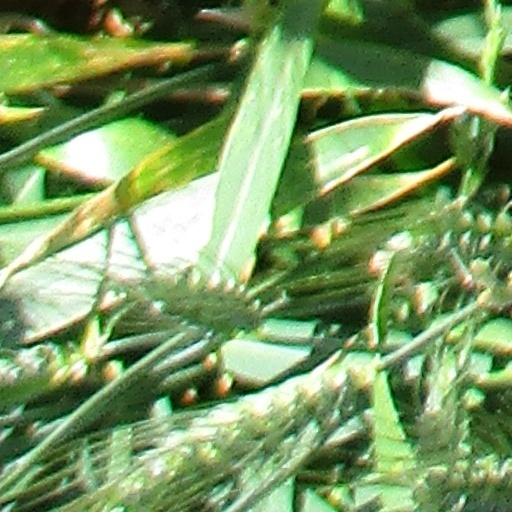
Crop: wheat